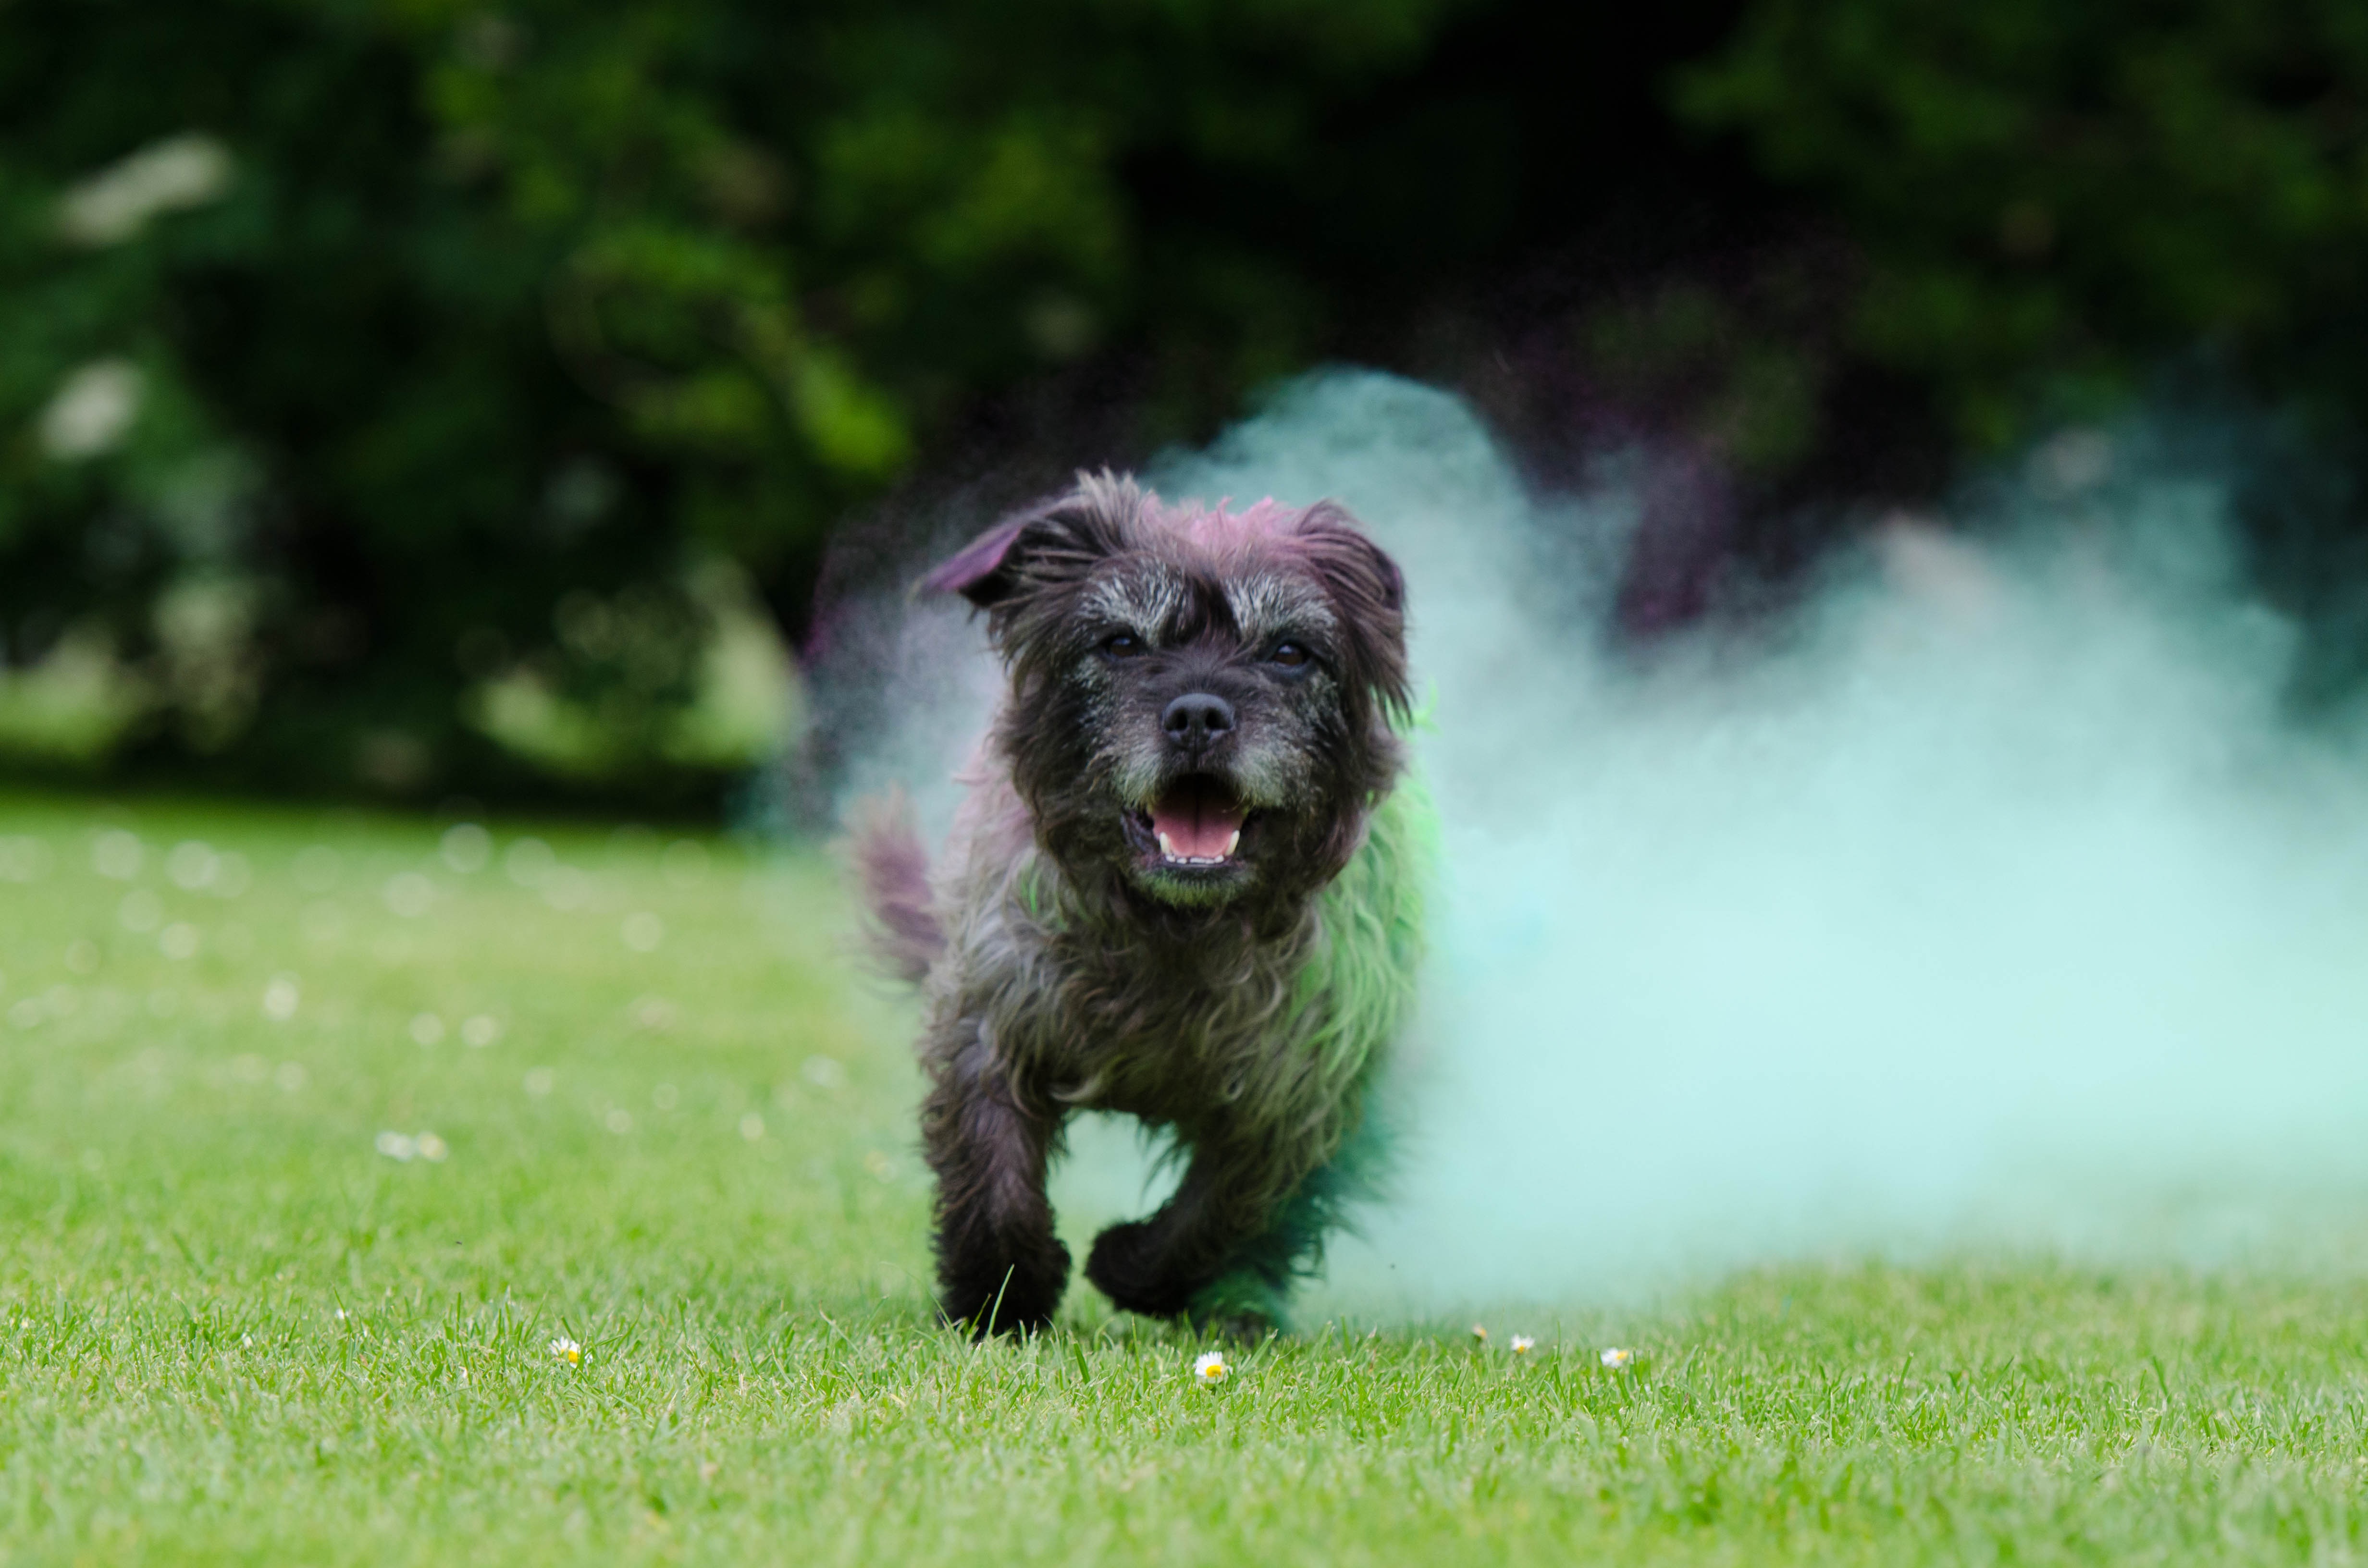
fog, puppy, dog, color, mammal, vertebrate, funny, dog breed, cairn terrier, small hybrid, farbpulver, color mist, dog like mammal, carnivoran, dog breed group, schnoodle, glen of imaal terrier, dog crossbreeds, pumi, bouvier des flandres, holipulver, holi colour